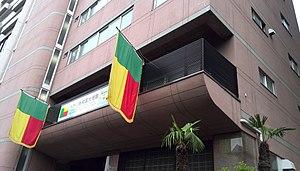
Ambassade du Bénin à Tokyo 日本語: 在日本ベナン共和国大使館